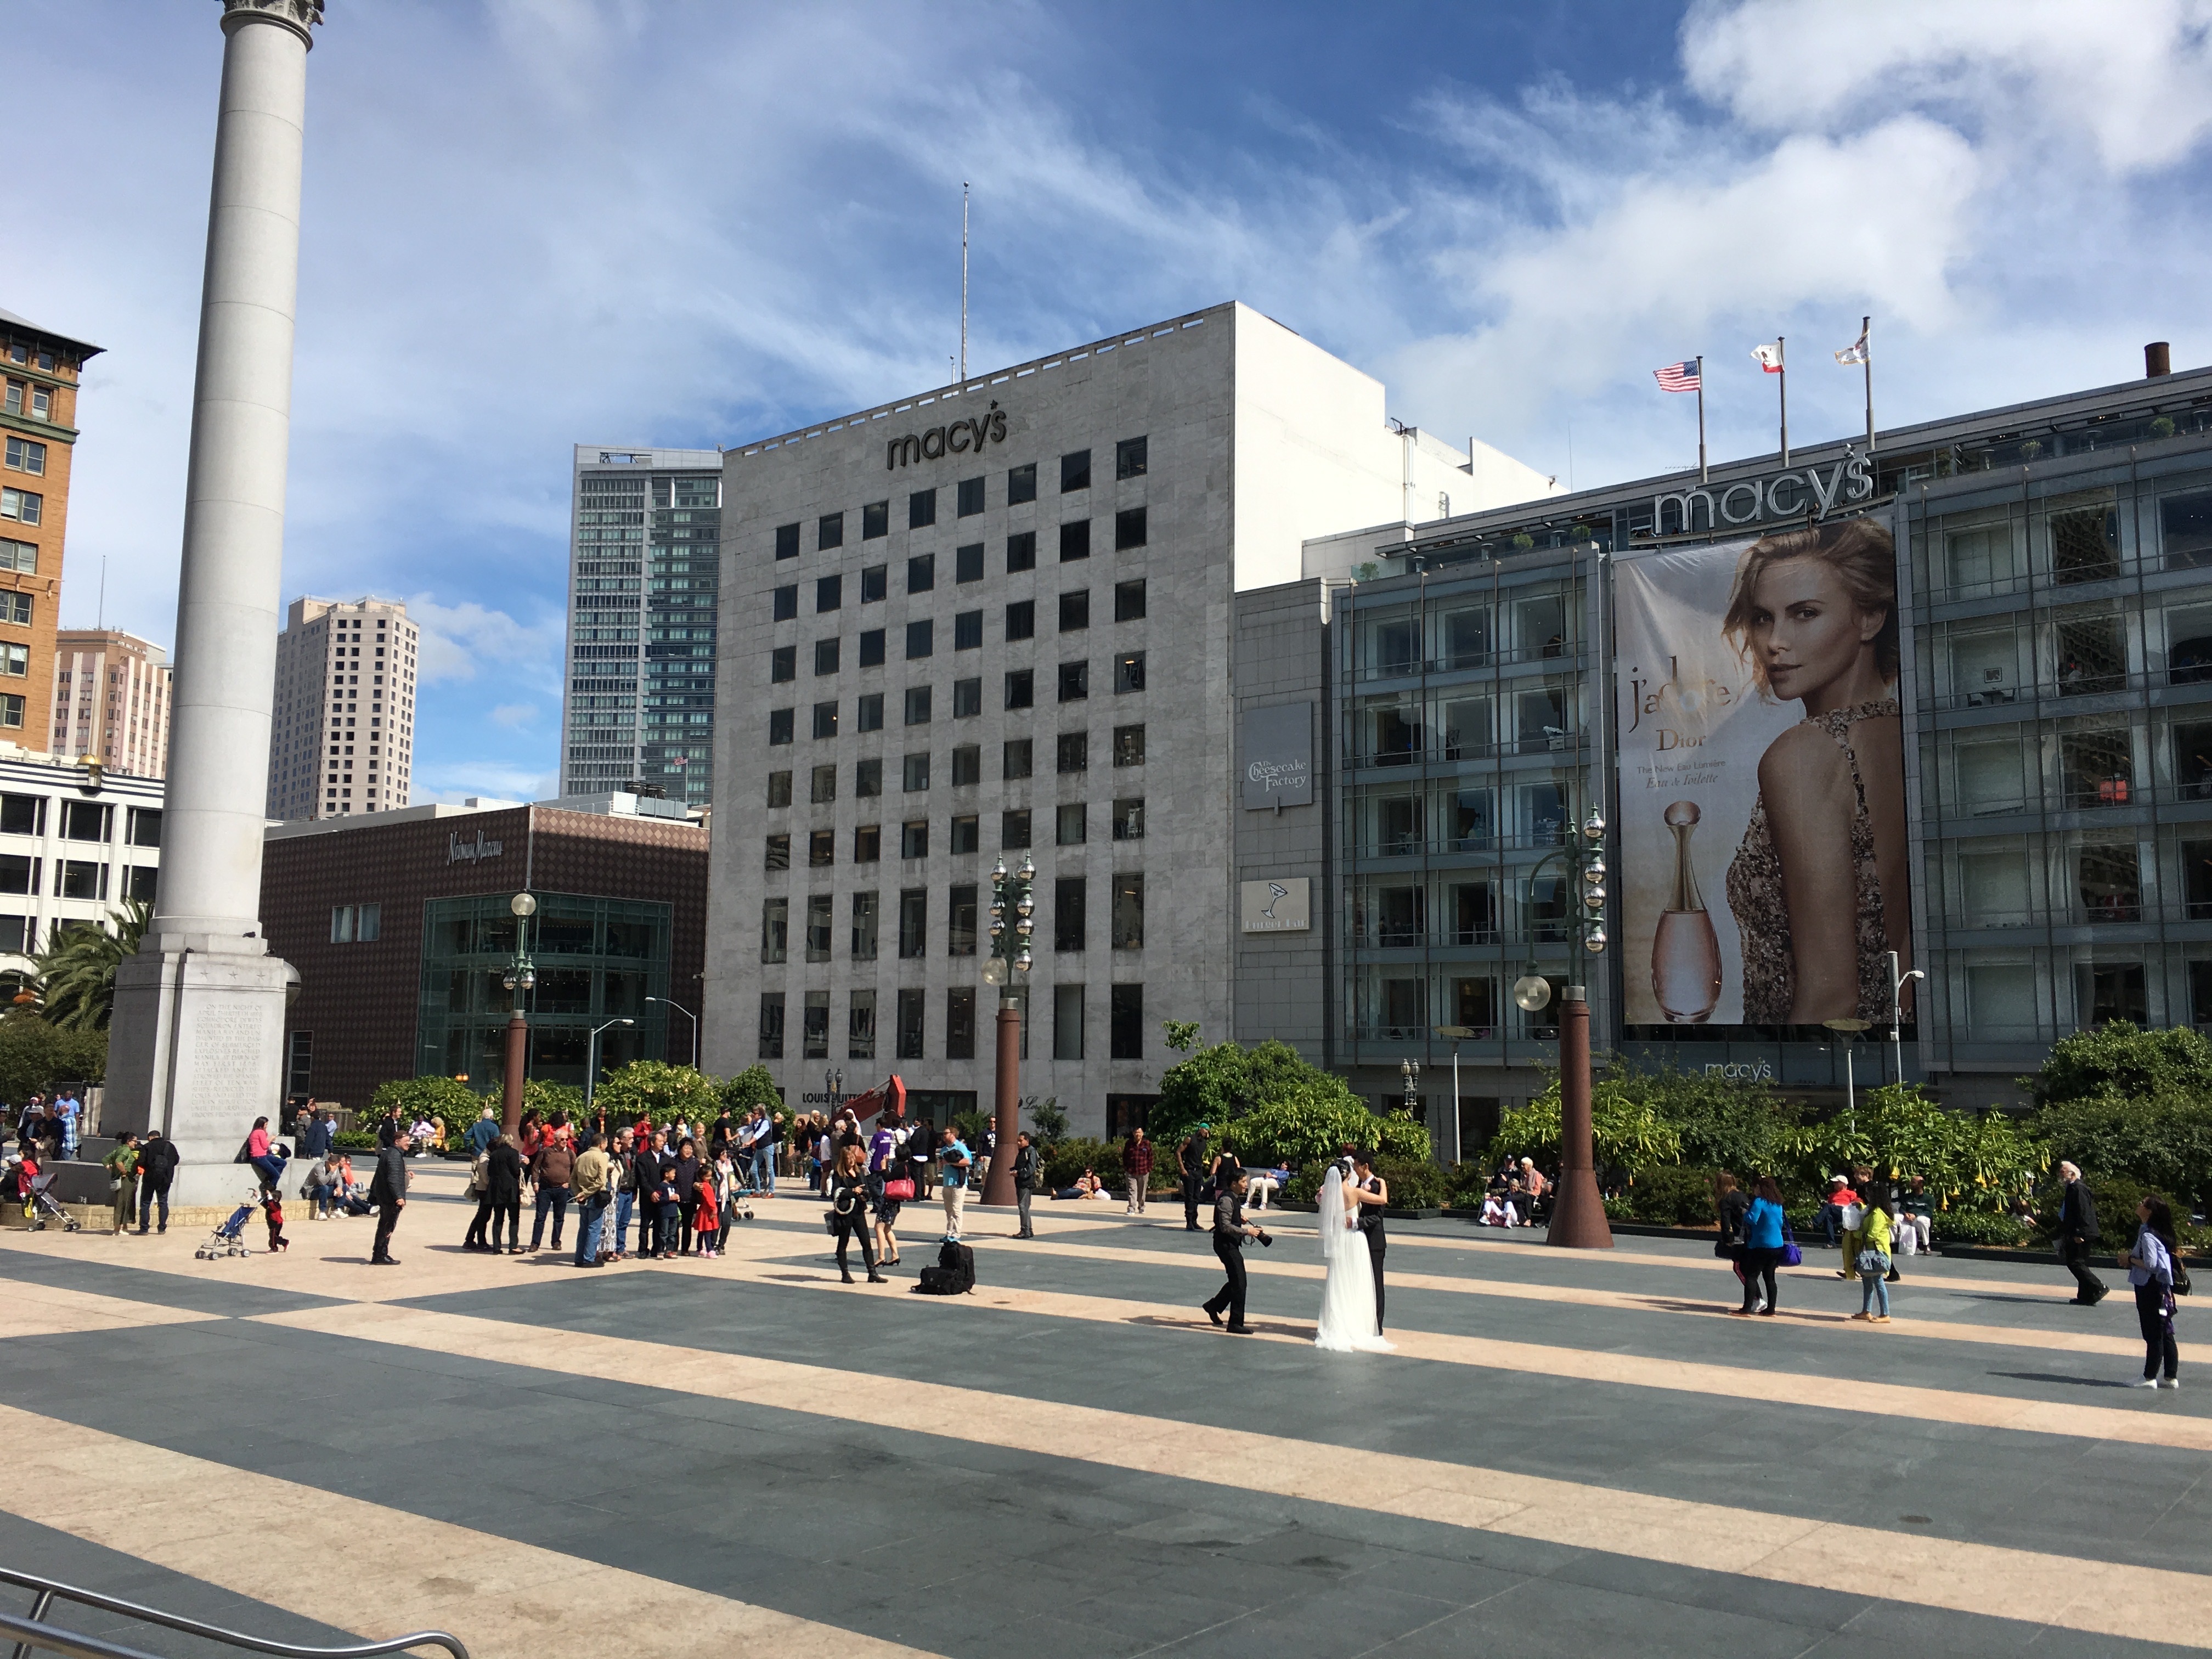
pedestrian, architecture, skyline, city, skyscraper, cityscape, downtown, plaza, landmark, tower block, public transport, town square, metropolis, neighbourhood, shopping mall, urban area, human settlement, metropolitan area